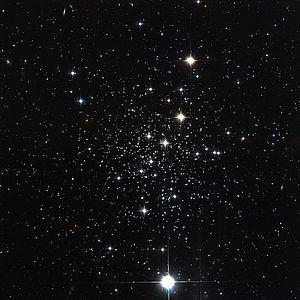
L'anneau de la Licorne, également connu sous les noms de courant de la Licorne, surdensité de la Licorne et structure stellaire de l'anti-centre galactique, est un long et complexe filament d'étoiles qui entoure la Voie lactée. Découvert en 2002, il fait environ 200 000 années-lumière de long et contient environ 100 millions de masses solaires. Il entoure le centre galactique à une distance d'environ 16,5 ± 1,5 kpc.
Voici une liste non exhaustive d'amas stellaires, classée par ordre alphabétique de constellations.